Mexican art

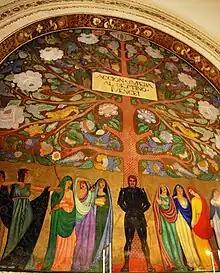
"The Tree of Life" or "The Tree of Science" painted by Roberto Montenegro at the San Pedro y San Pablo College (Museum of Light)

While a shift to more indigenous and Mexican themes appeared in the 19th century, the Mexican Revolution from 1910 to 1920 had a dramatic effect on Mexican art. The conflict resulted in the rise of the Partido Revolucionario Nacional (renamed the Partido Revolucionario Institucional), which took the country in a socialist direction. The government became an ally to many of the intellectuals and artists in Mexico City and commissioned murals for public buildings to reinforce its political messages including those that emphasized Mexican rather than European themes. These were not created for popular or commercial tastes; however, they gained recognition not only in Mexico, but in the United States. "The great Mexican muralists of the post-revolution developed, with the paint mural, the concept of 'public art', an art to be seen by the masses in major public buildings of the time, and could not be bought and transported easily elsewhere, as with easel painting."